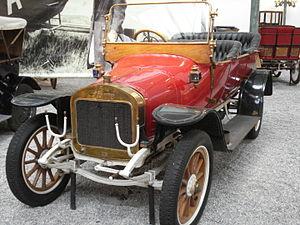
Cité de l’Automobile